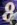
Number: 8